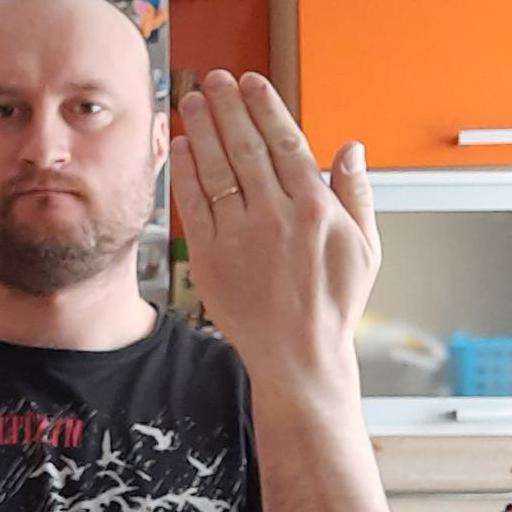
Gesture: stop_inverted